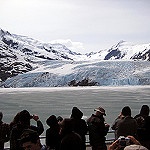
Scene: Outdoor